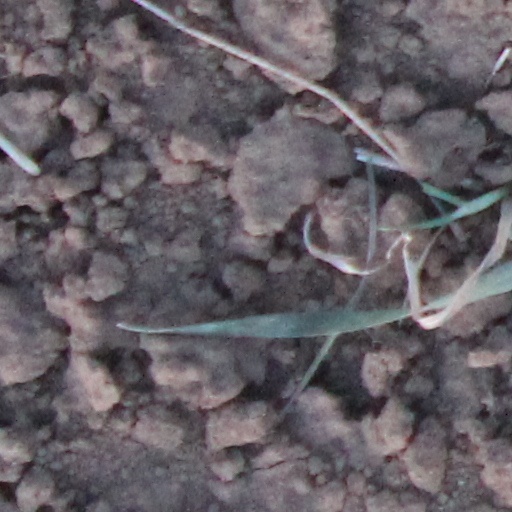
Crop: wheat